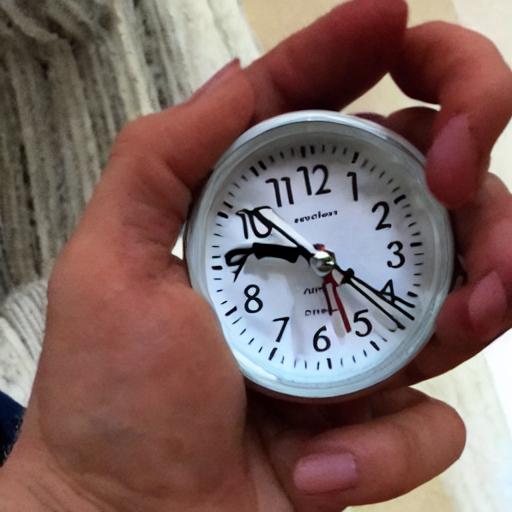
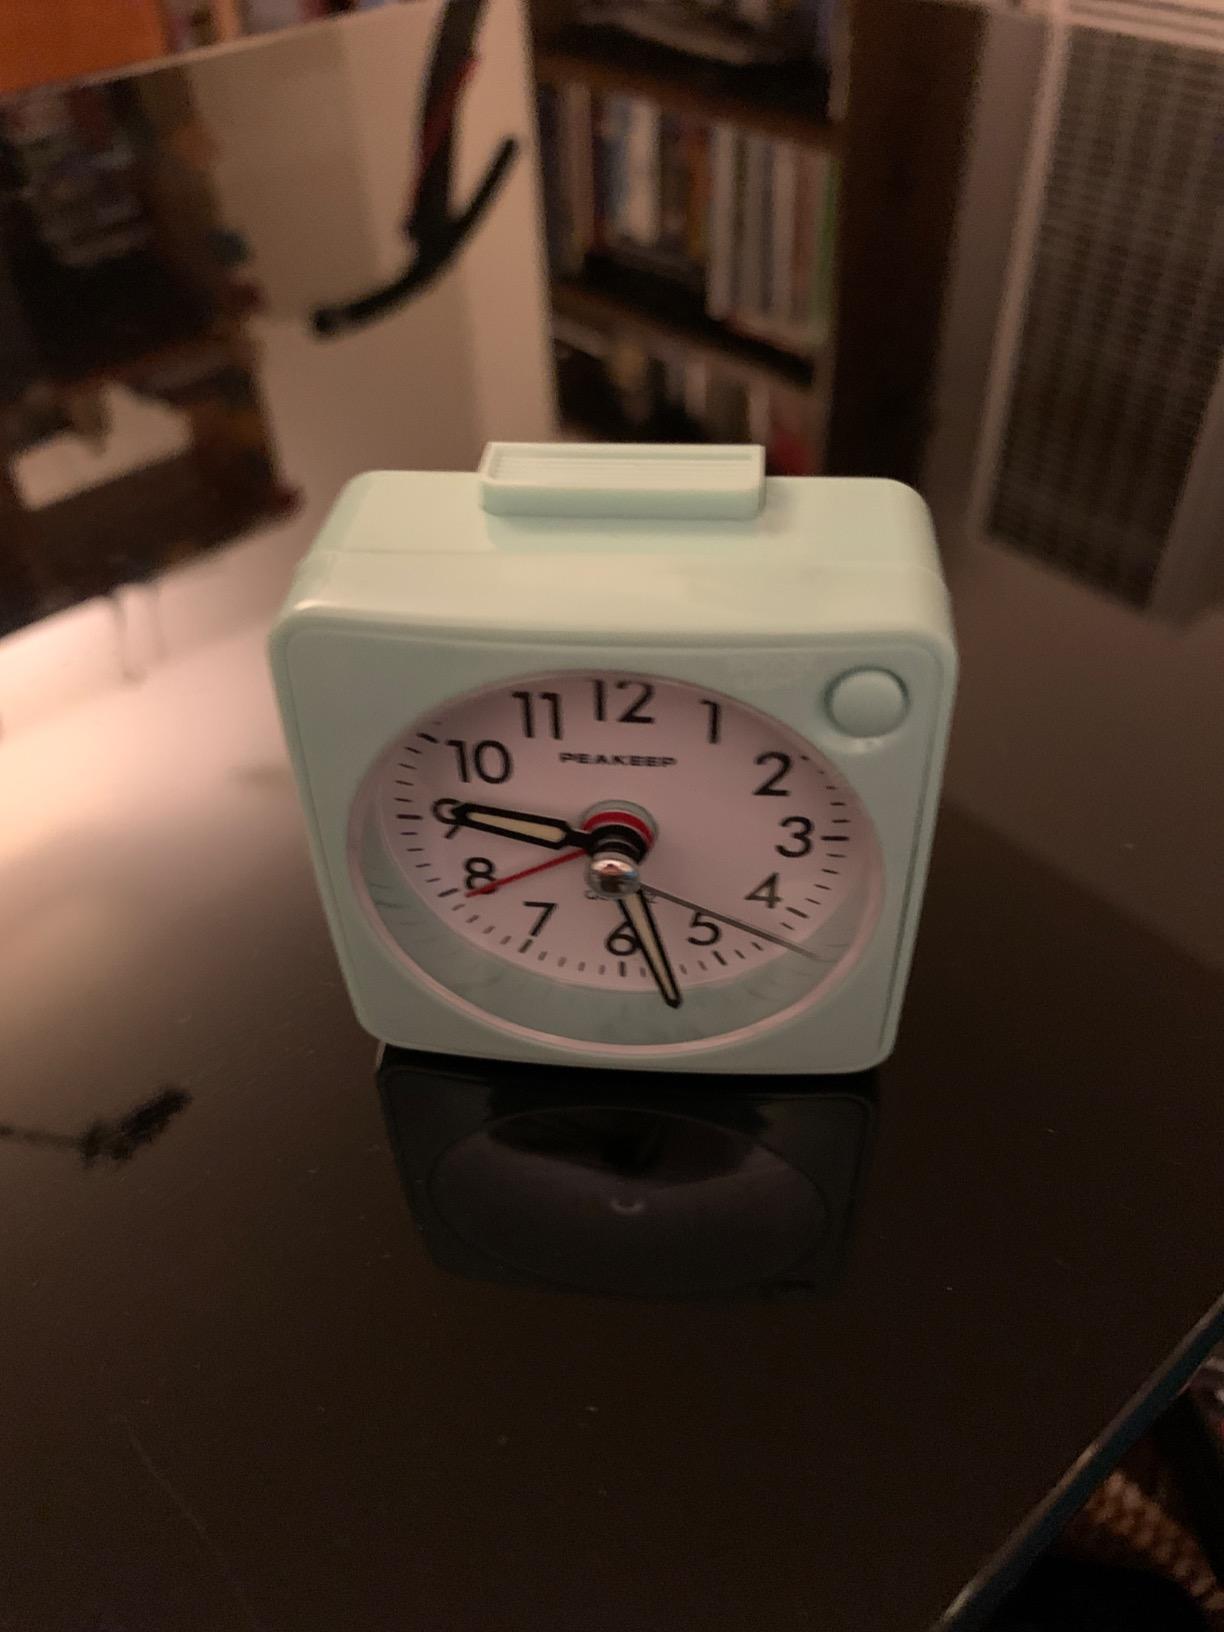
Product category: clock
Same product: no